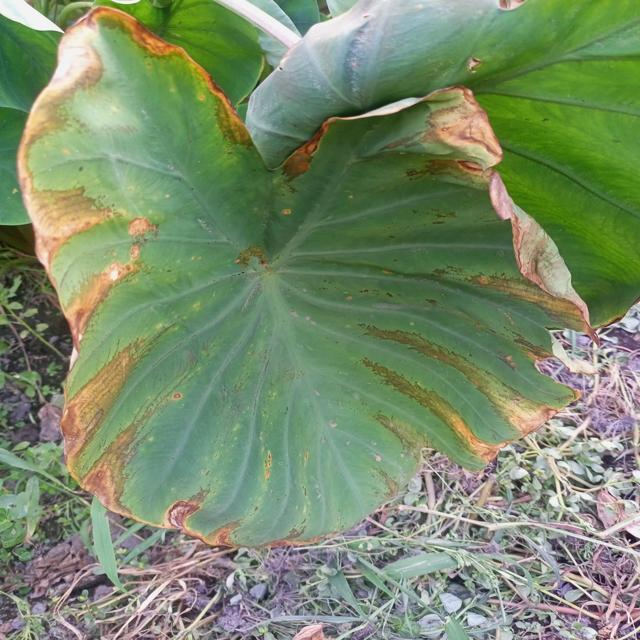
Label: Late_Blight